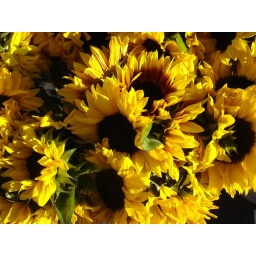
Flaming beauty.. Bright yellow sun flowers at the farmers market in San Rafael